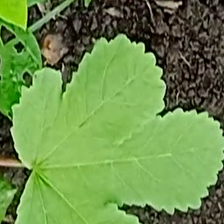
Weed species: Little_Mallow(Malva parviflora)